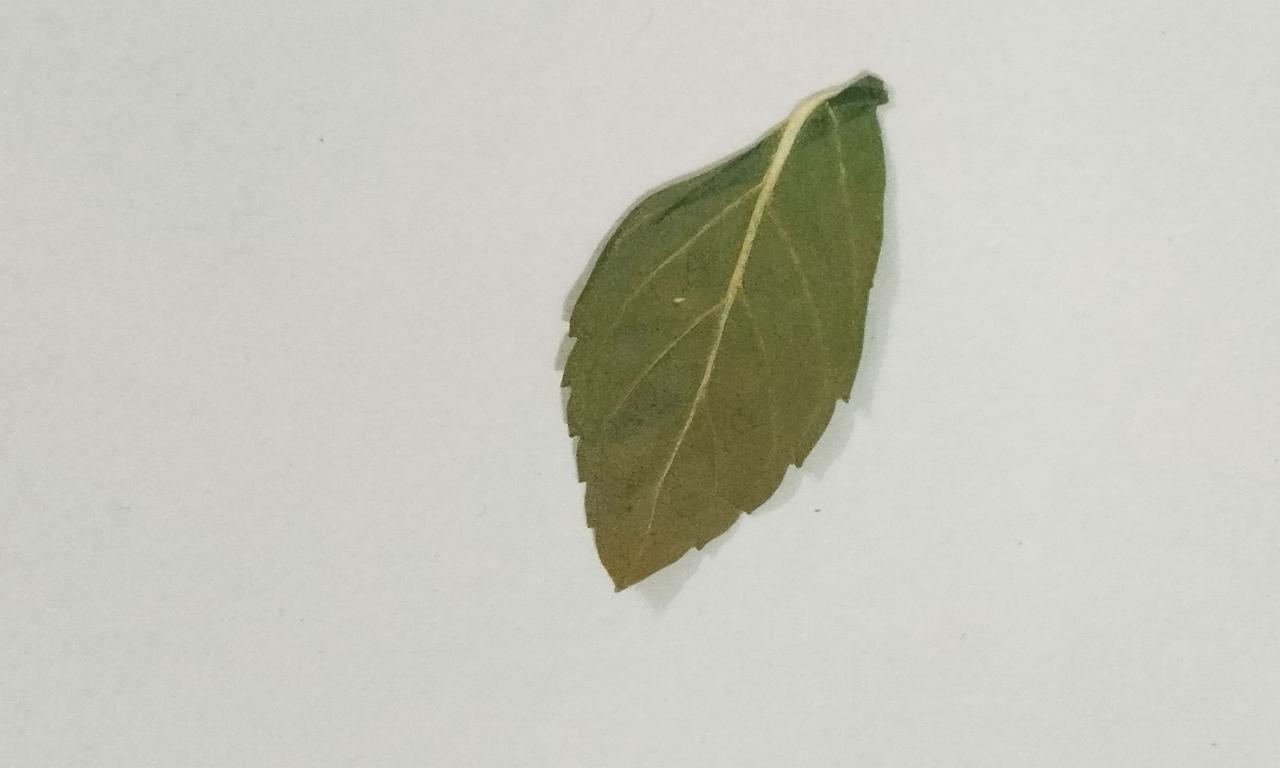
Label: Dried